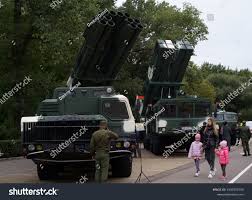
Label: BM-30